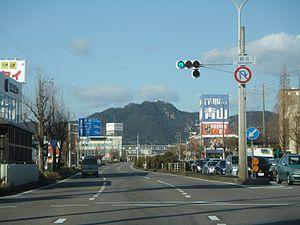
Ginan est un bourg du district de Hashima, dans la préfecture de Gifu, au Japon.